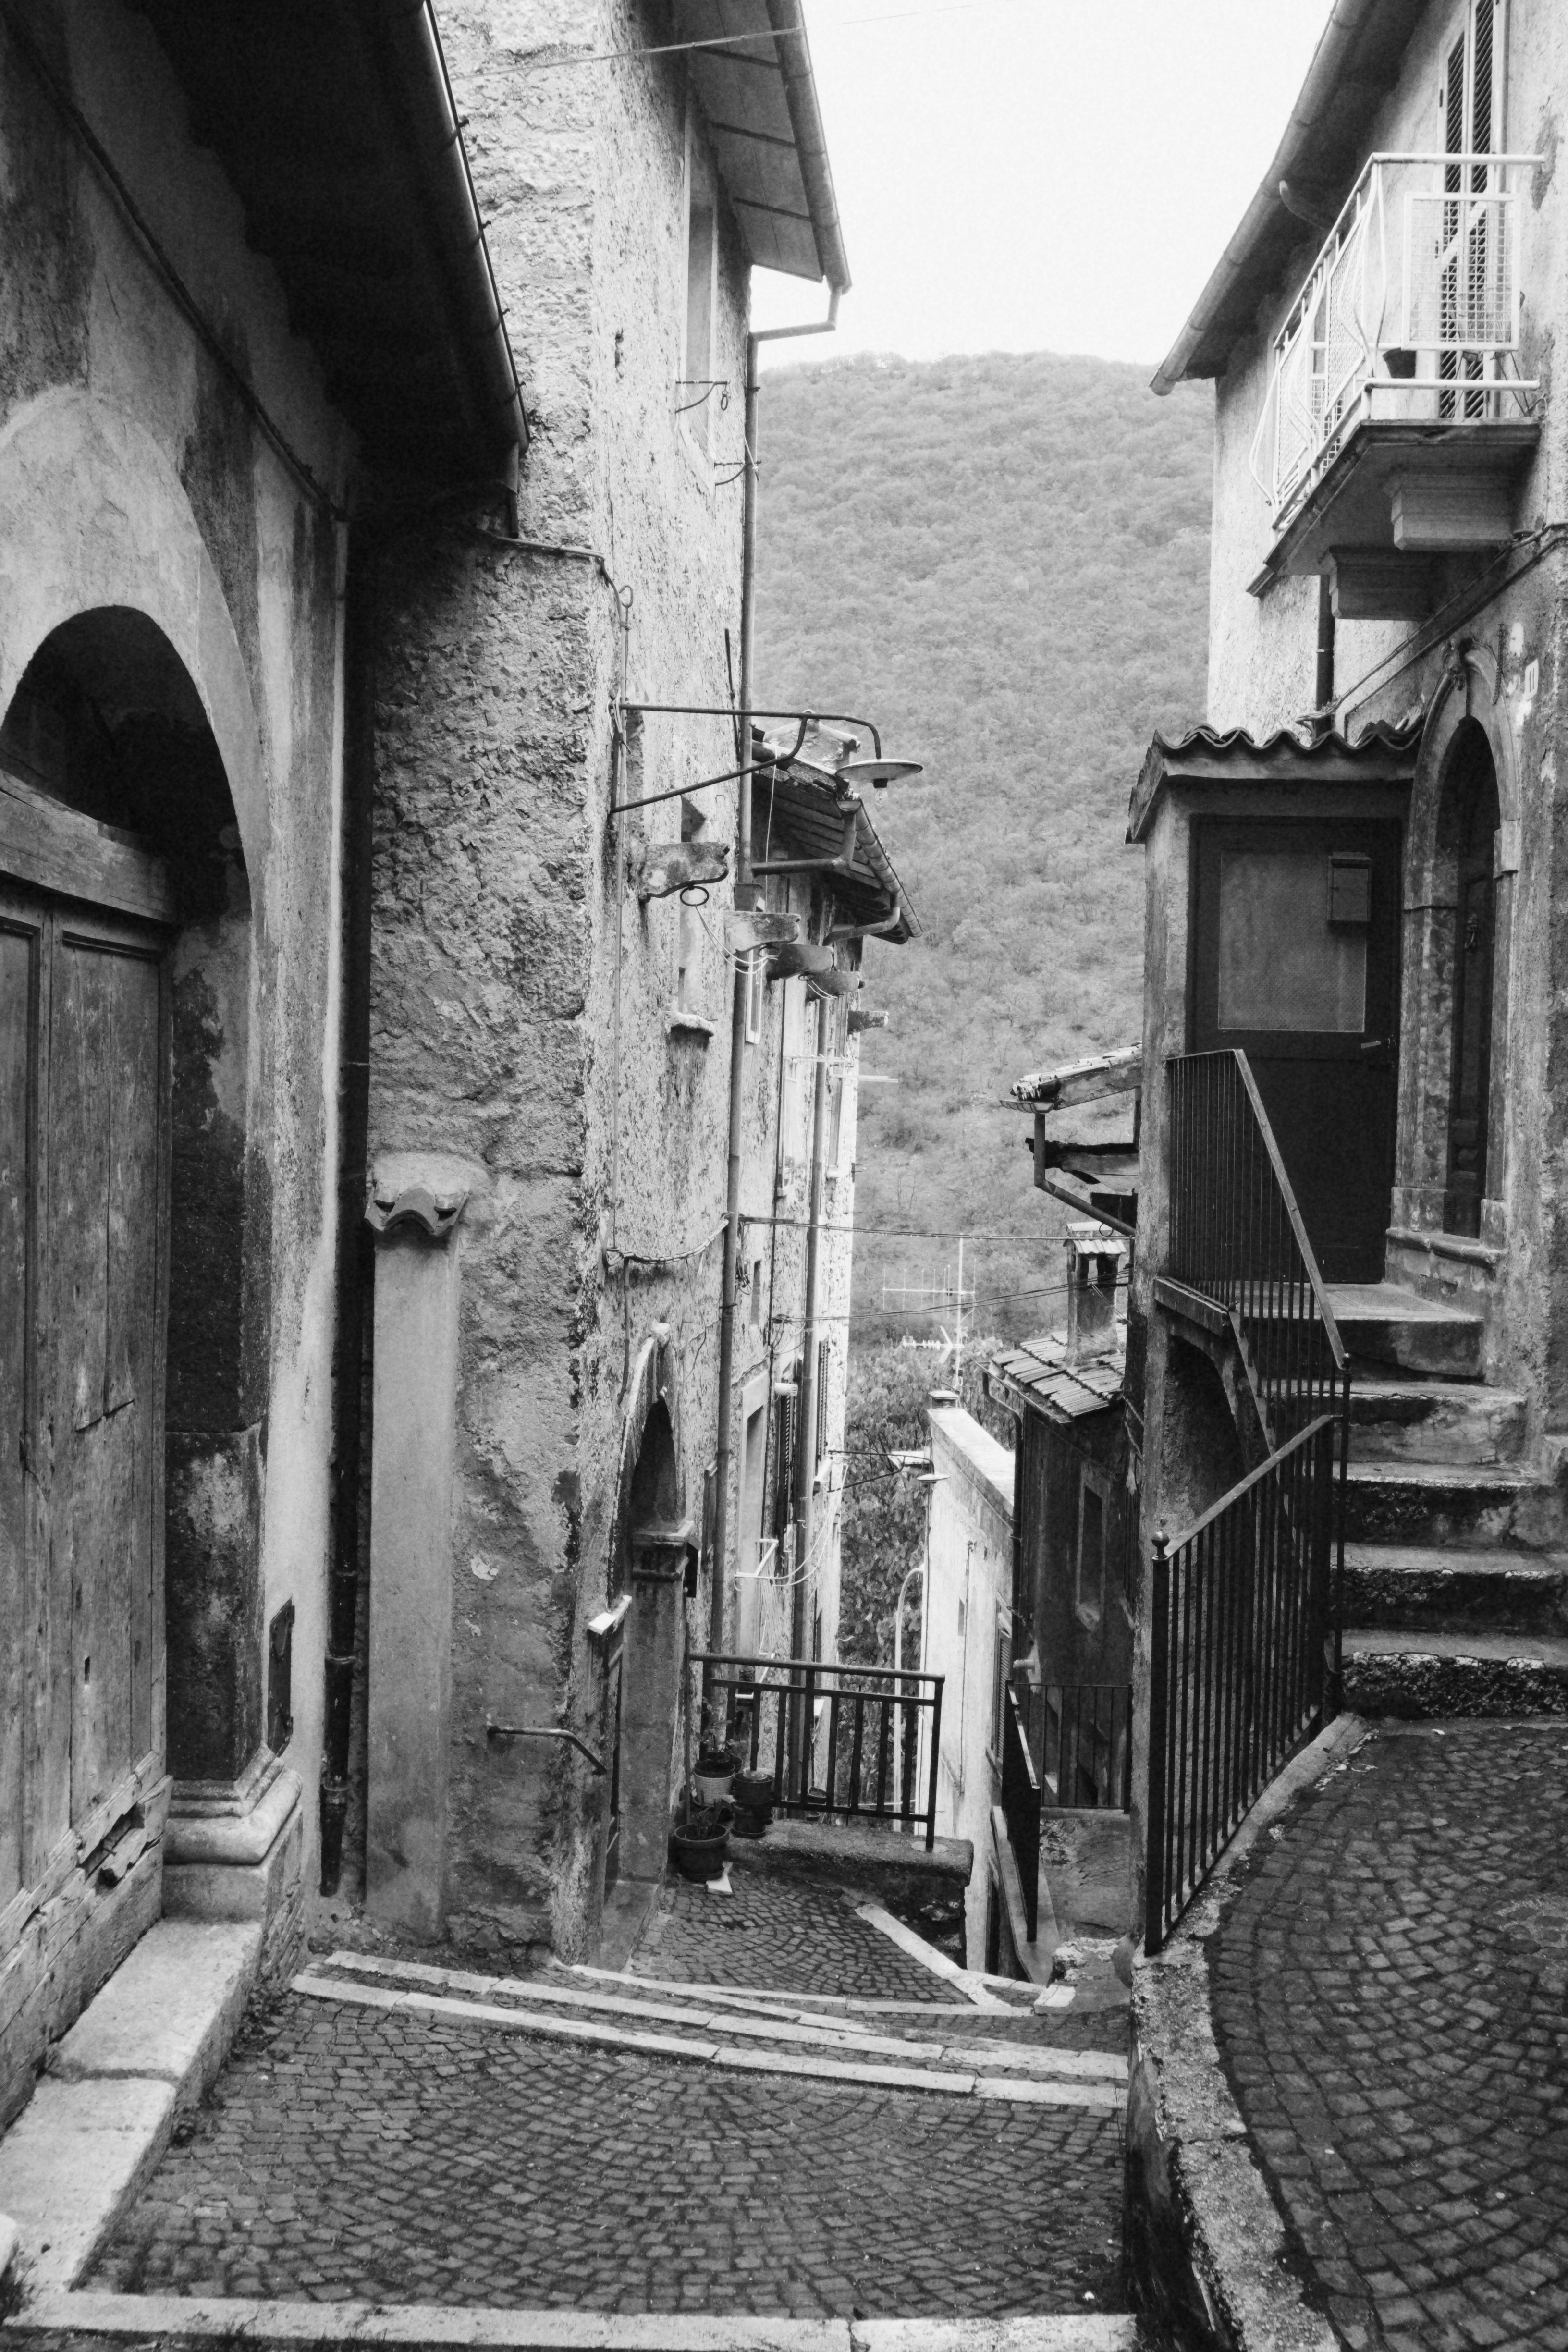
black and white, road, street, house, town, alley, italy, black, monochrome, infrastructure, photograph, history, fuji, fujix, fujixe1, e1, scanno, urban area, monochrome photography, ancient history